Aleia Hobbs

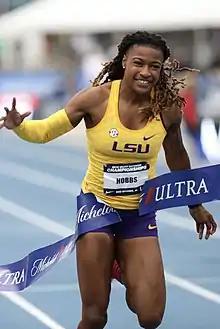
Hobbs at the 2018 U.S. Championships

Aleia Hobbs (born February 24, 1996) is an American track and field sprinter competing in the 60 meters and 100 meters. Hobbs is the North American record holder for the indoor 60 m with a time of 6.94 seconds, set in February 2023, becoming the second-fastest woman of all time at the event.